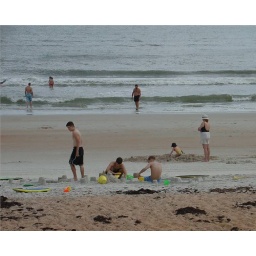
The boys, hard at work. Mom and one of the girls in the sand, and Bj in the blue shorts back there.